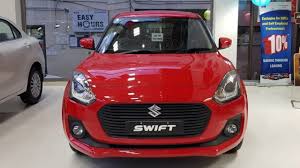
Label: noambulance